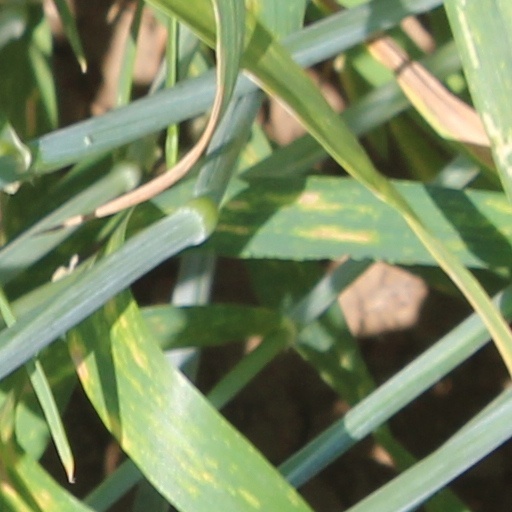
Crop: wheat